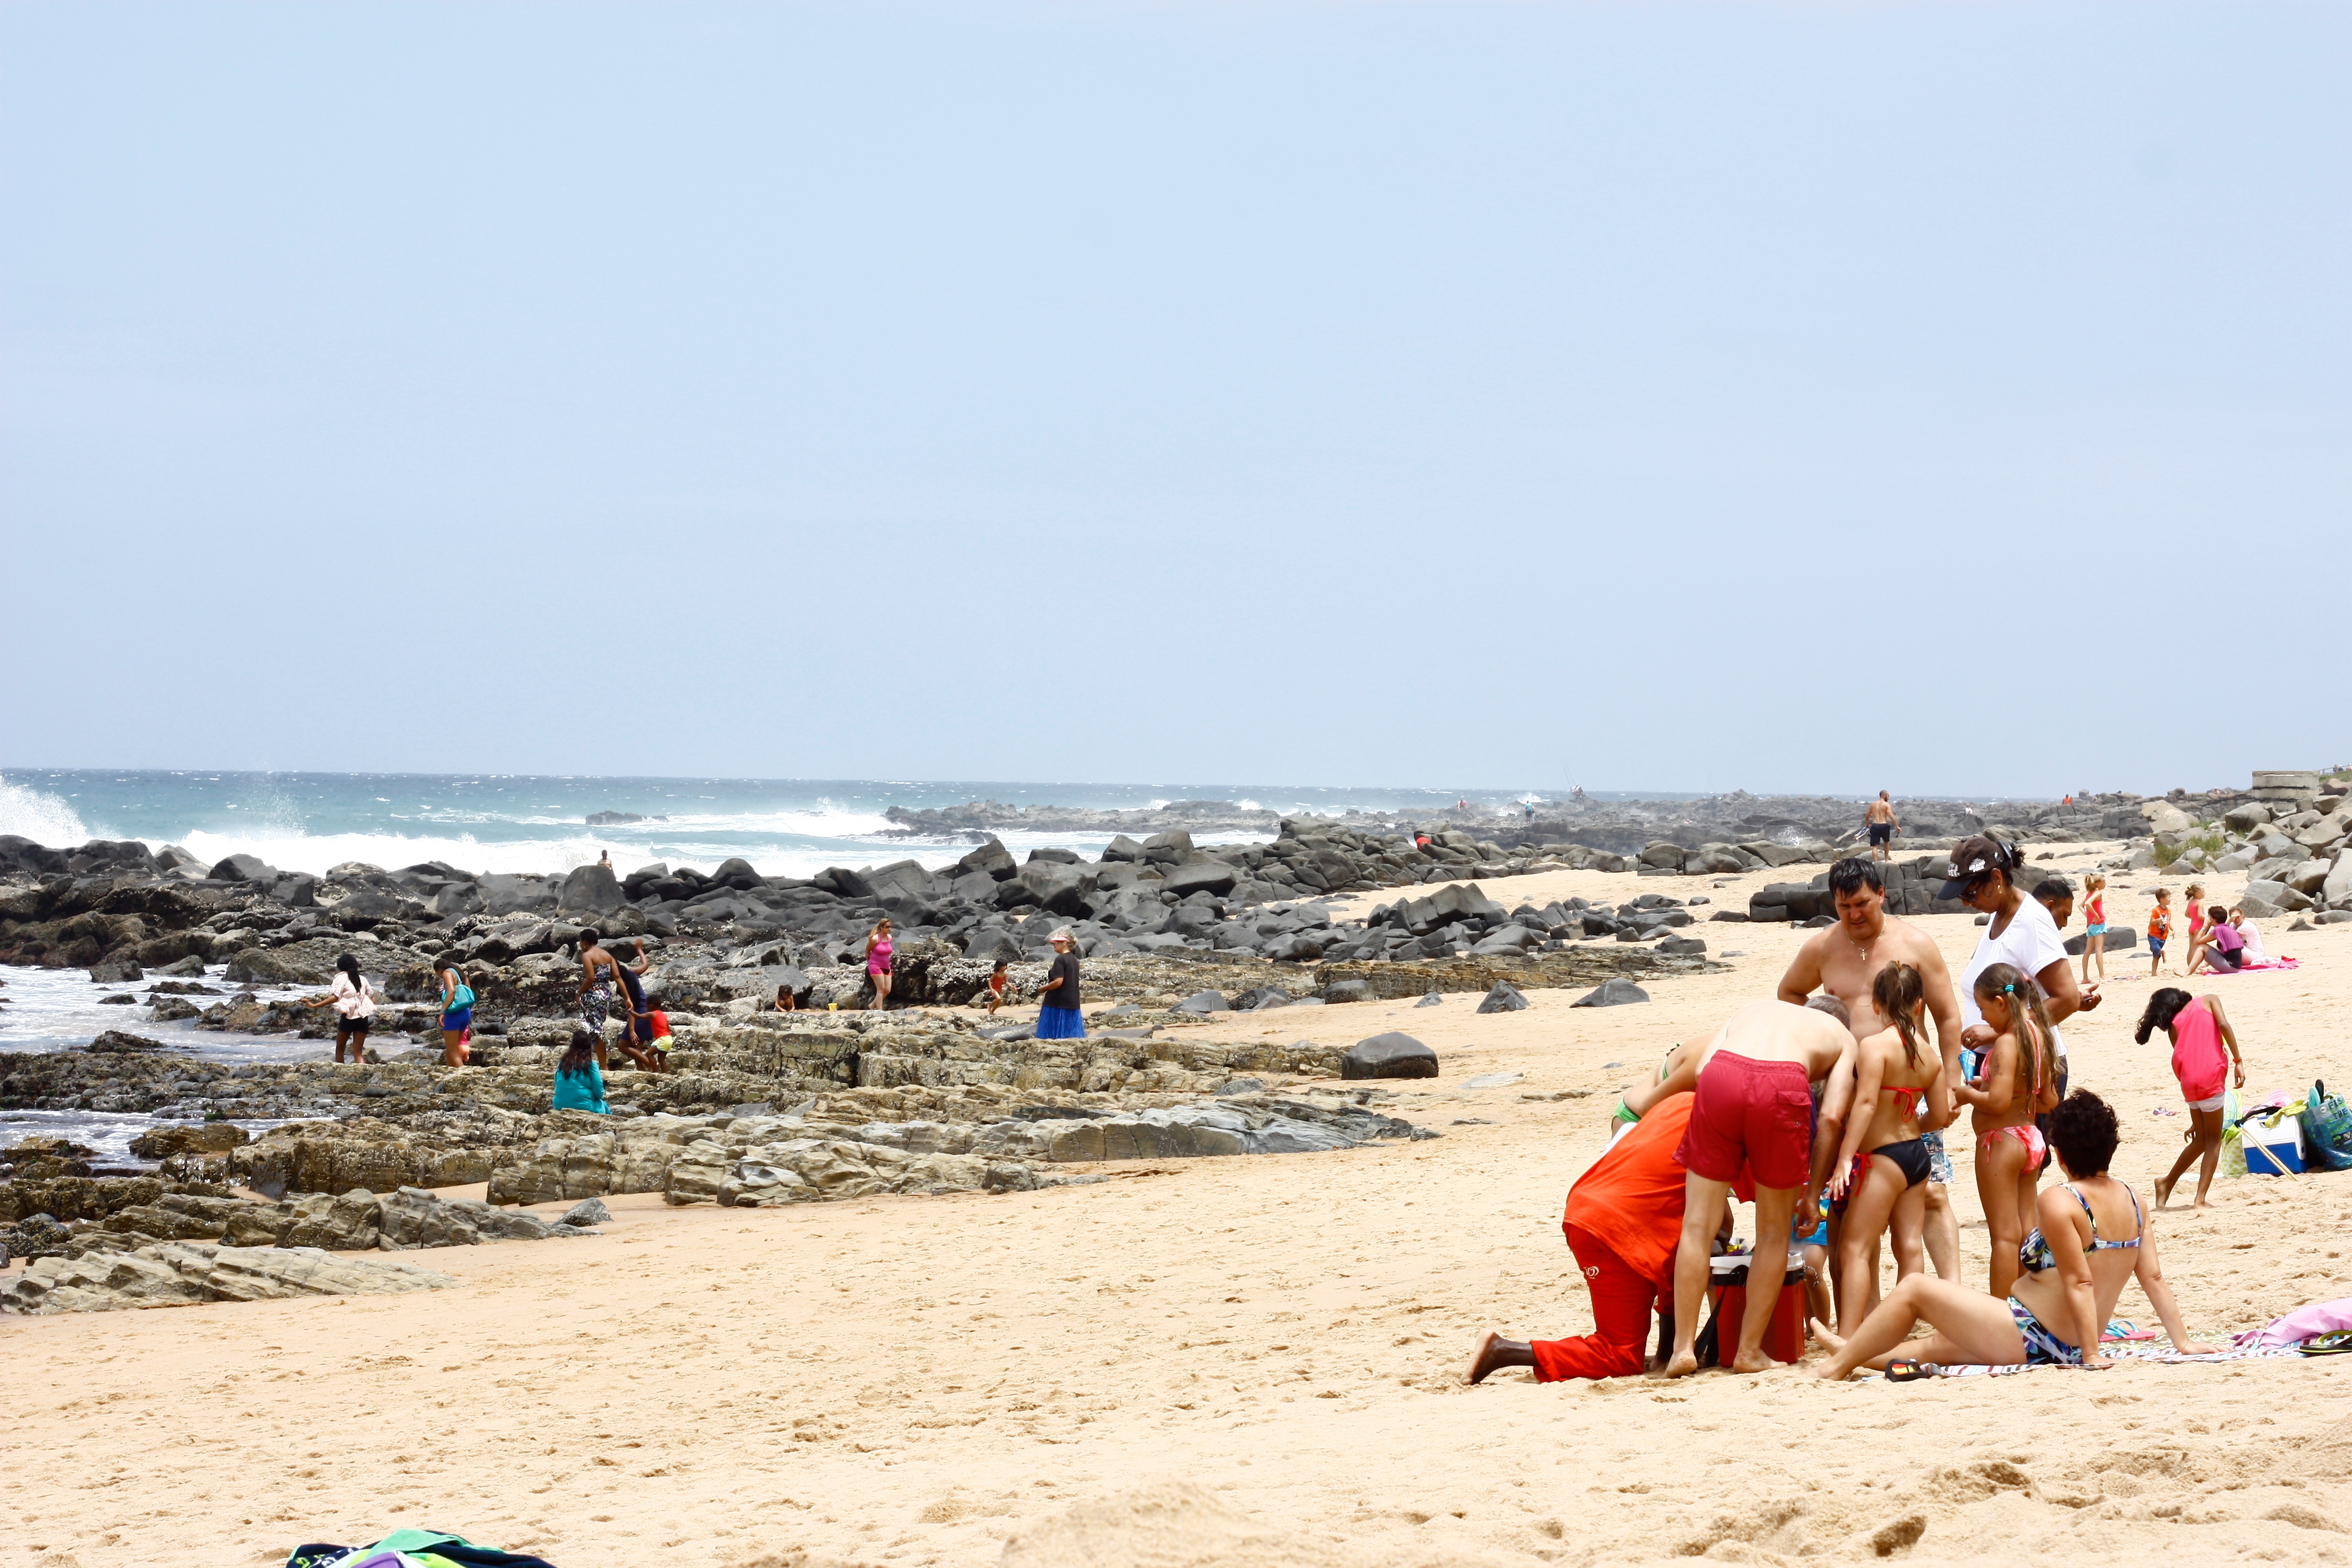
beach, sea, coast, sand, shore, body of water